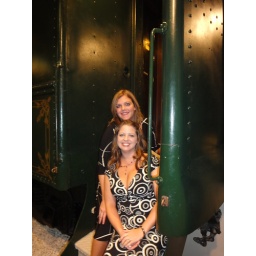
This was sitting on an actual train car in the hotel. It was pretty cool.